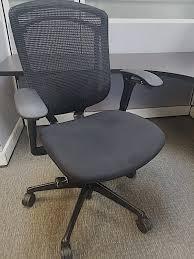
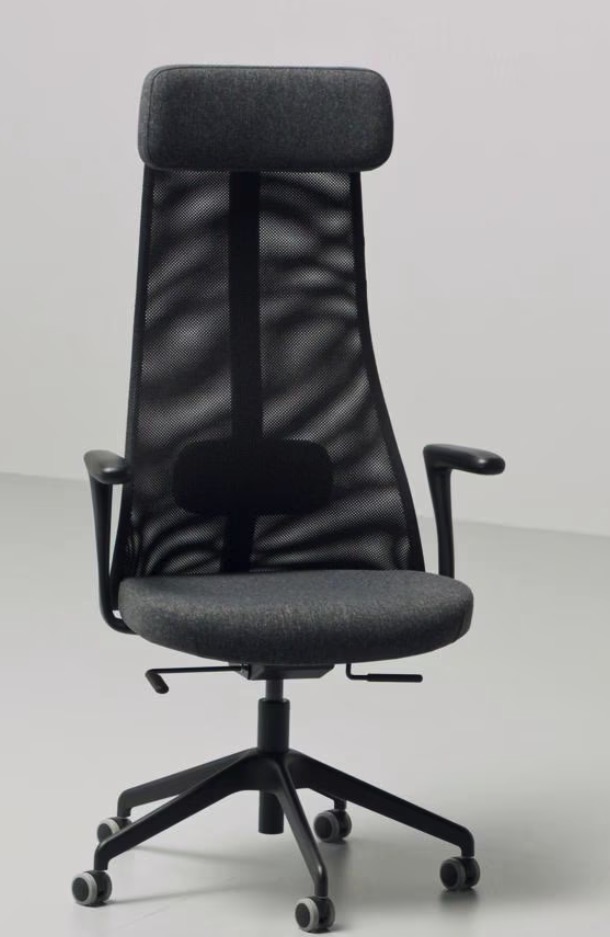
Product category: items_chair
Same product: no